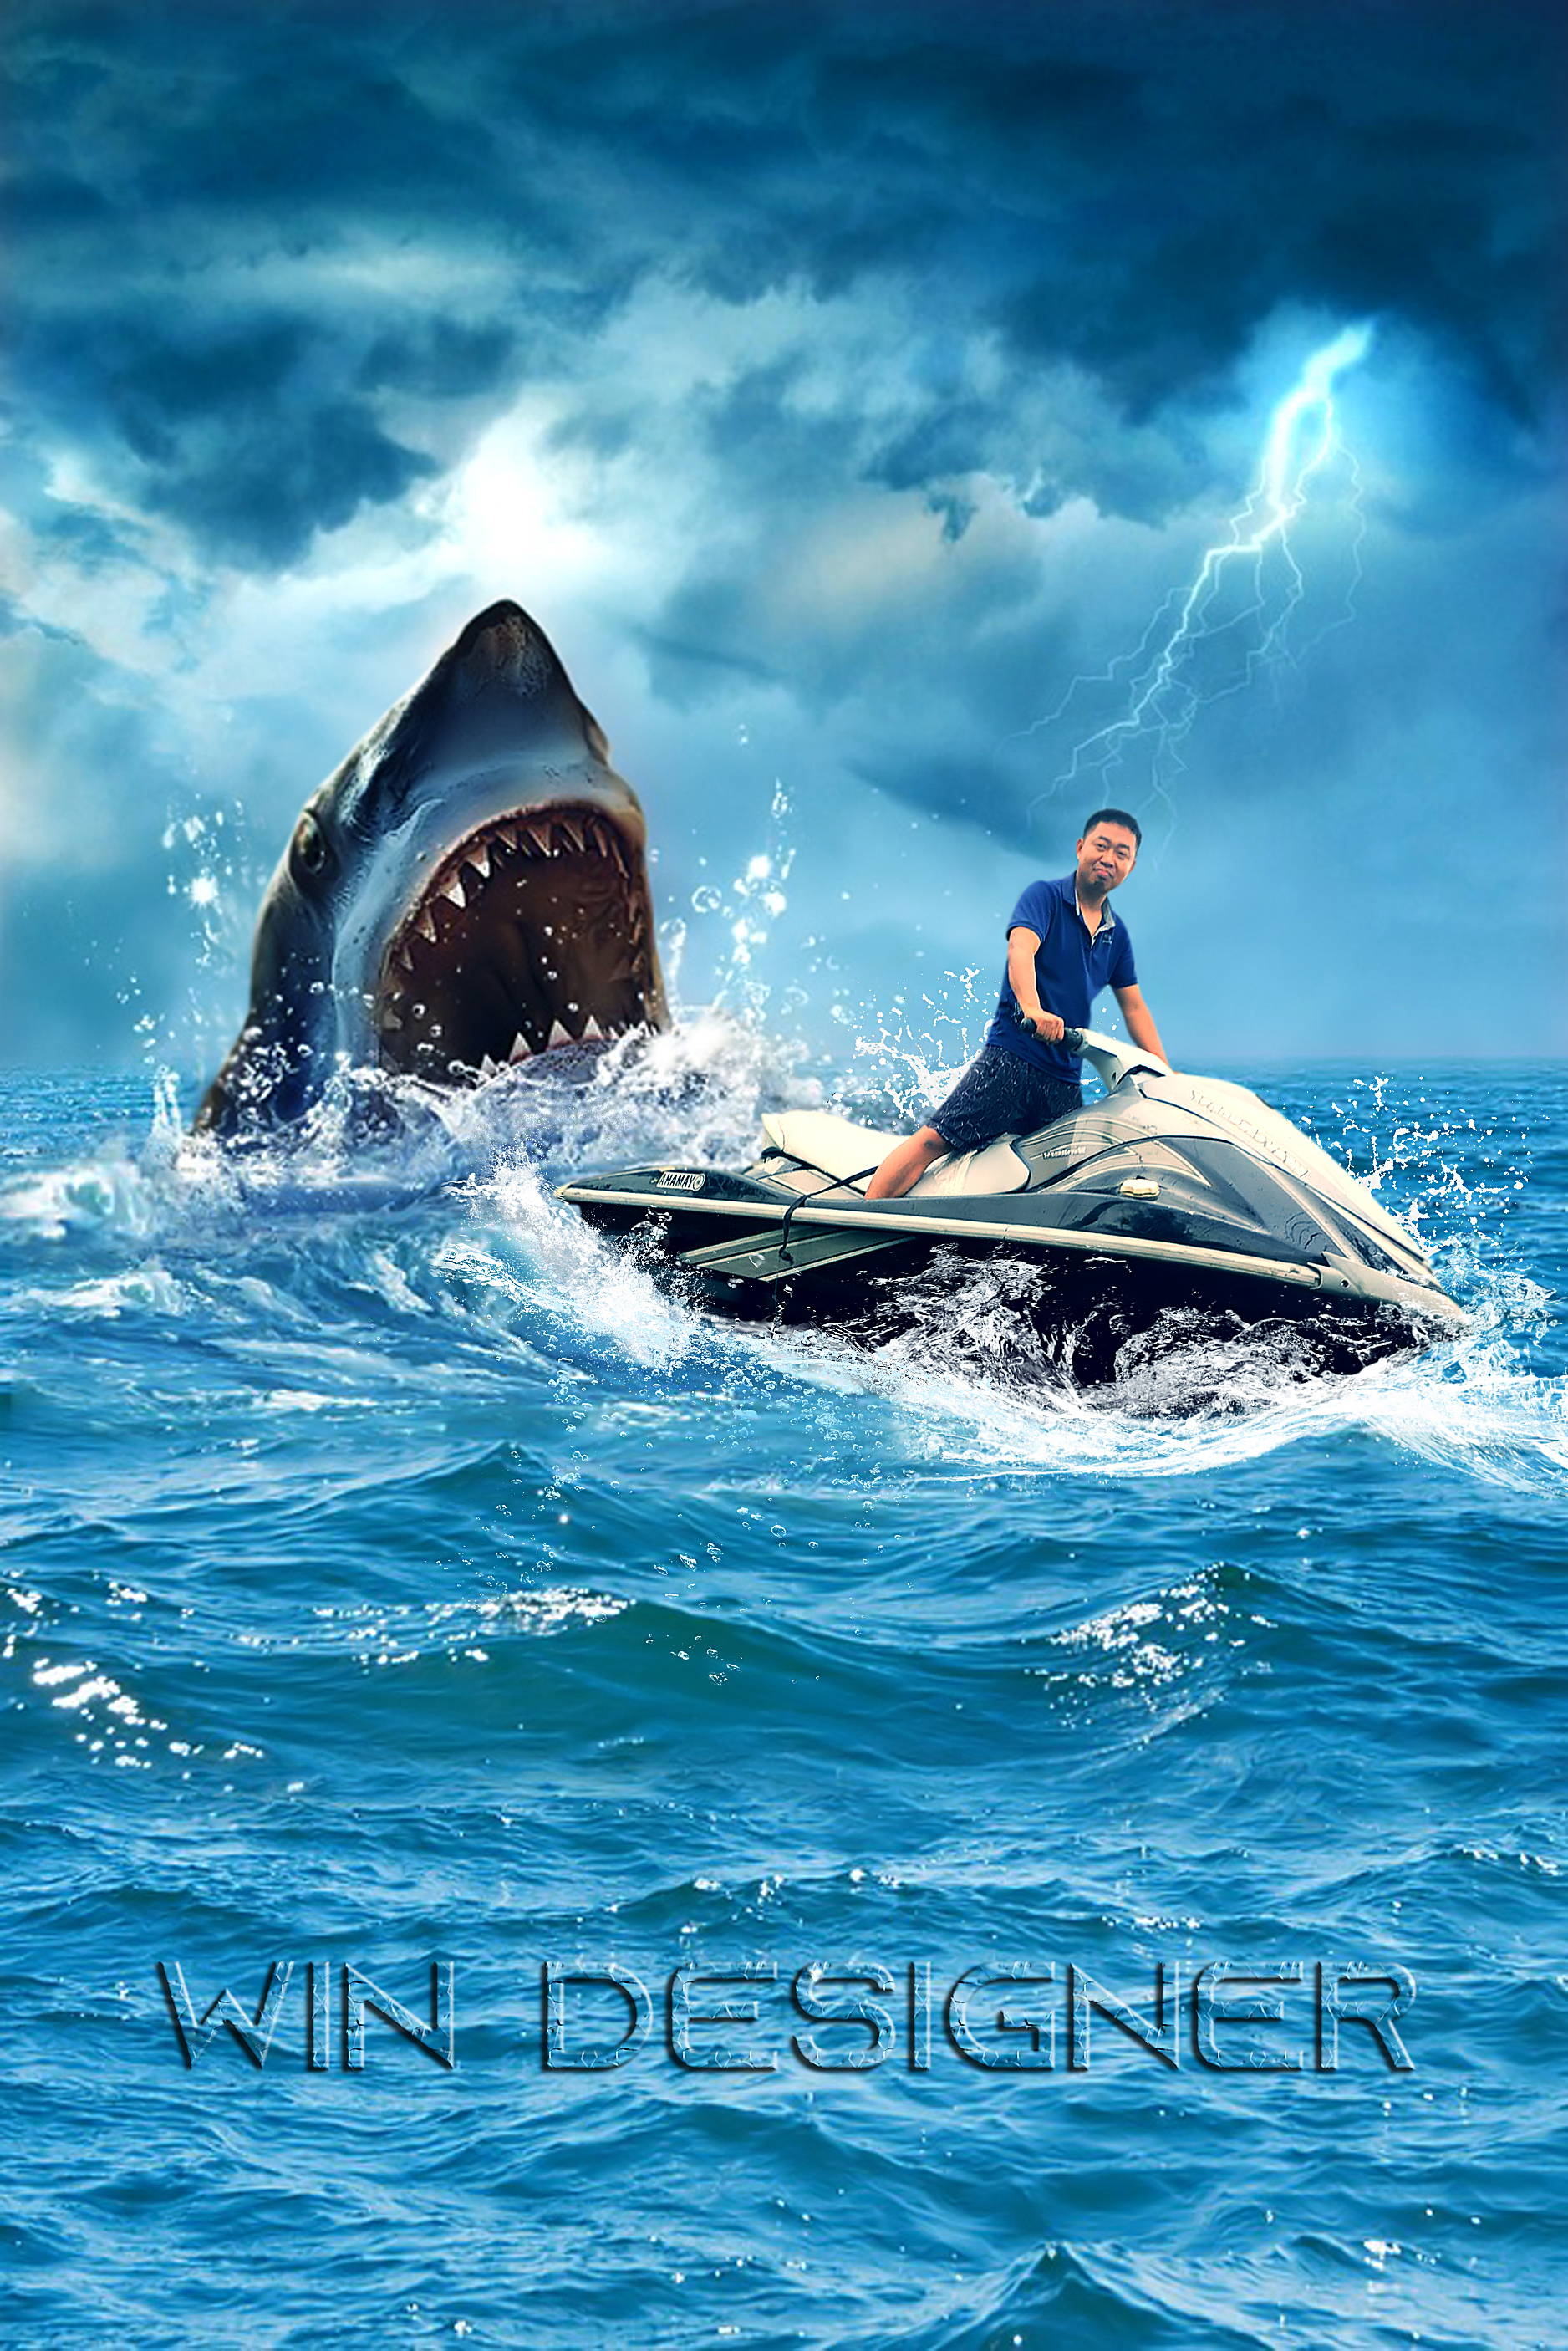
photo manipulation, water, shark, marine mammal, sea, recreation, wind wave, killer whale, ocean, boating, fish, great white shark, world, vehicle, leisure, wave, cetacea, cartilaginous fish, whale